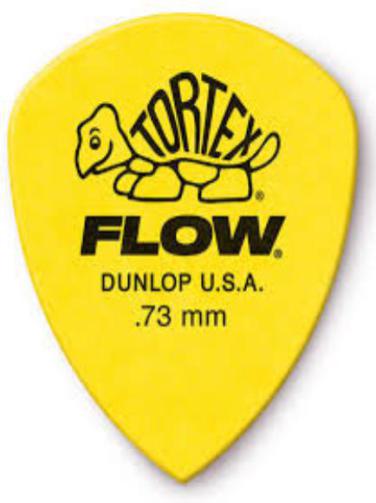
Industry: Leisure